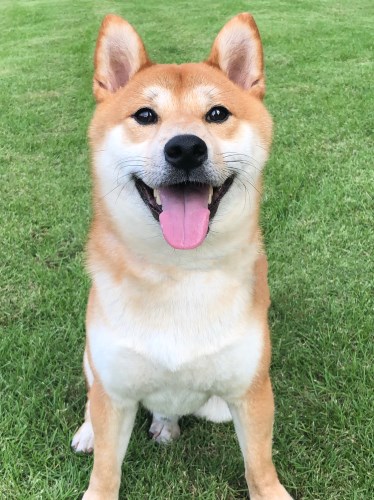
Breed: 1043-n000001-Shiba_Dog